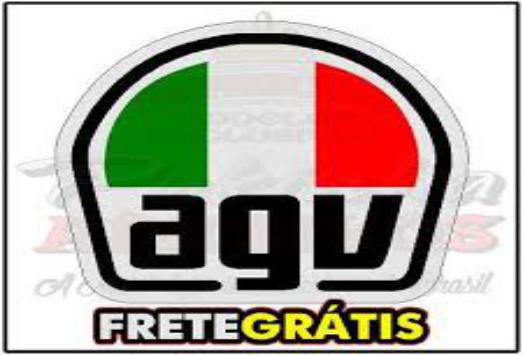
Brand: agv
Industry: Sports